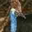
Label: bird